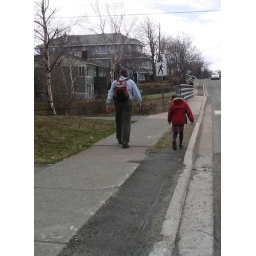
Eleanor went to a friends' house for lunch, and the three of us went home by a different road.